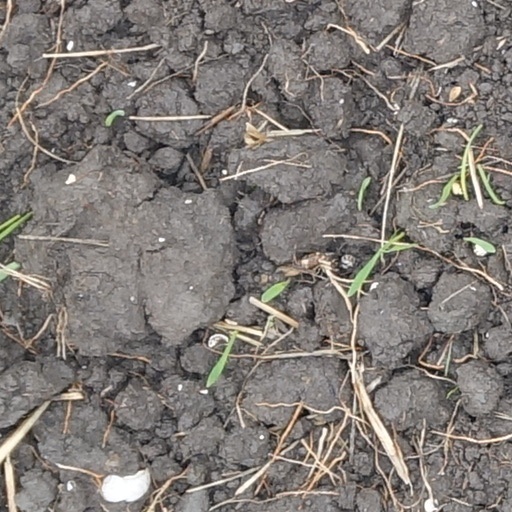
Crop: wheat